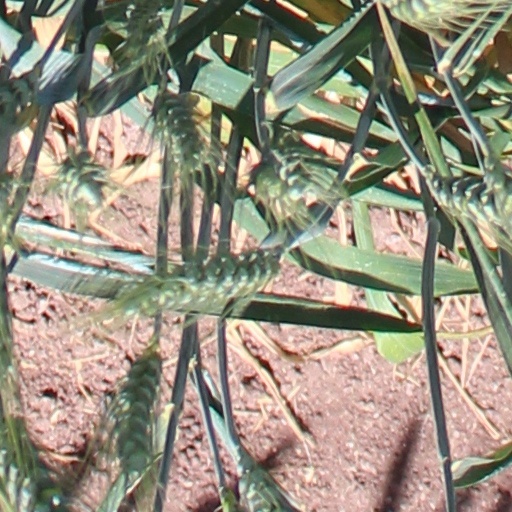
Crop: wheat